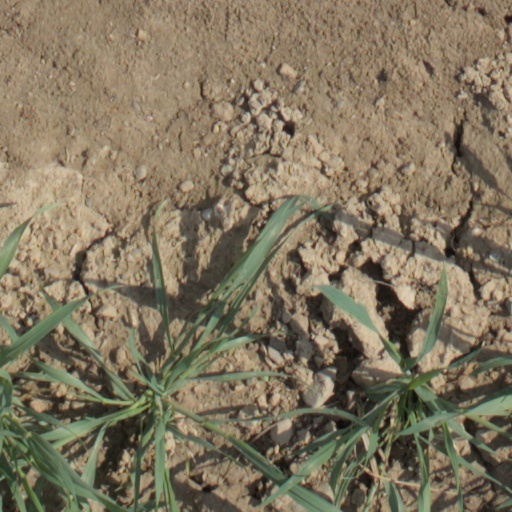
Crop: wheat